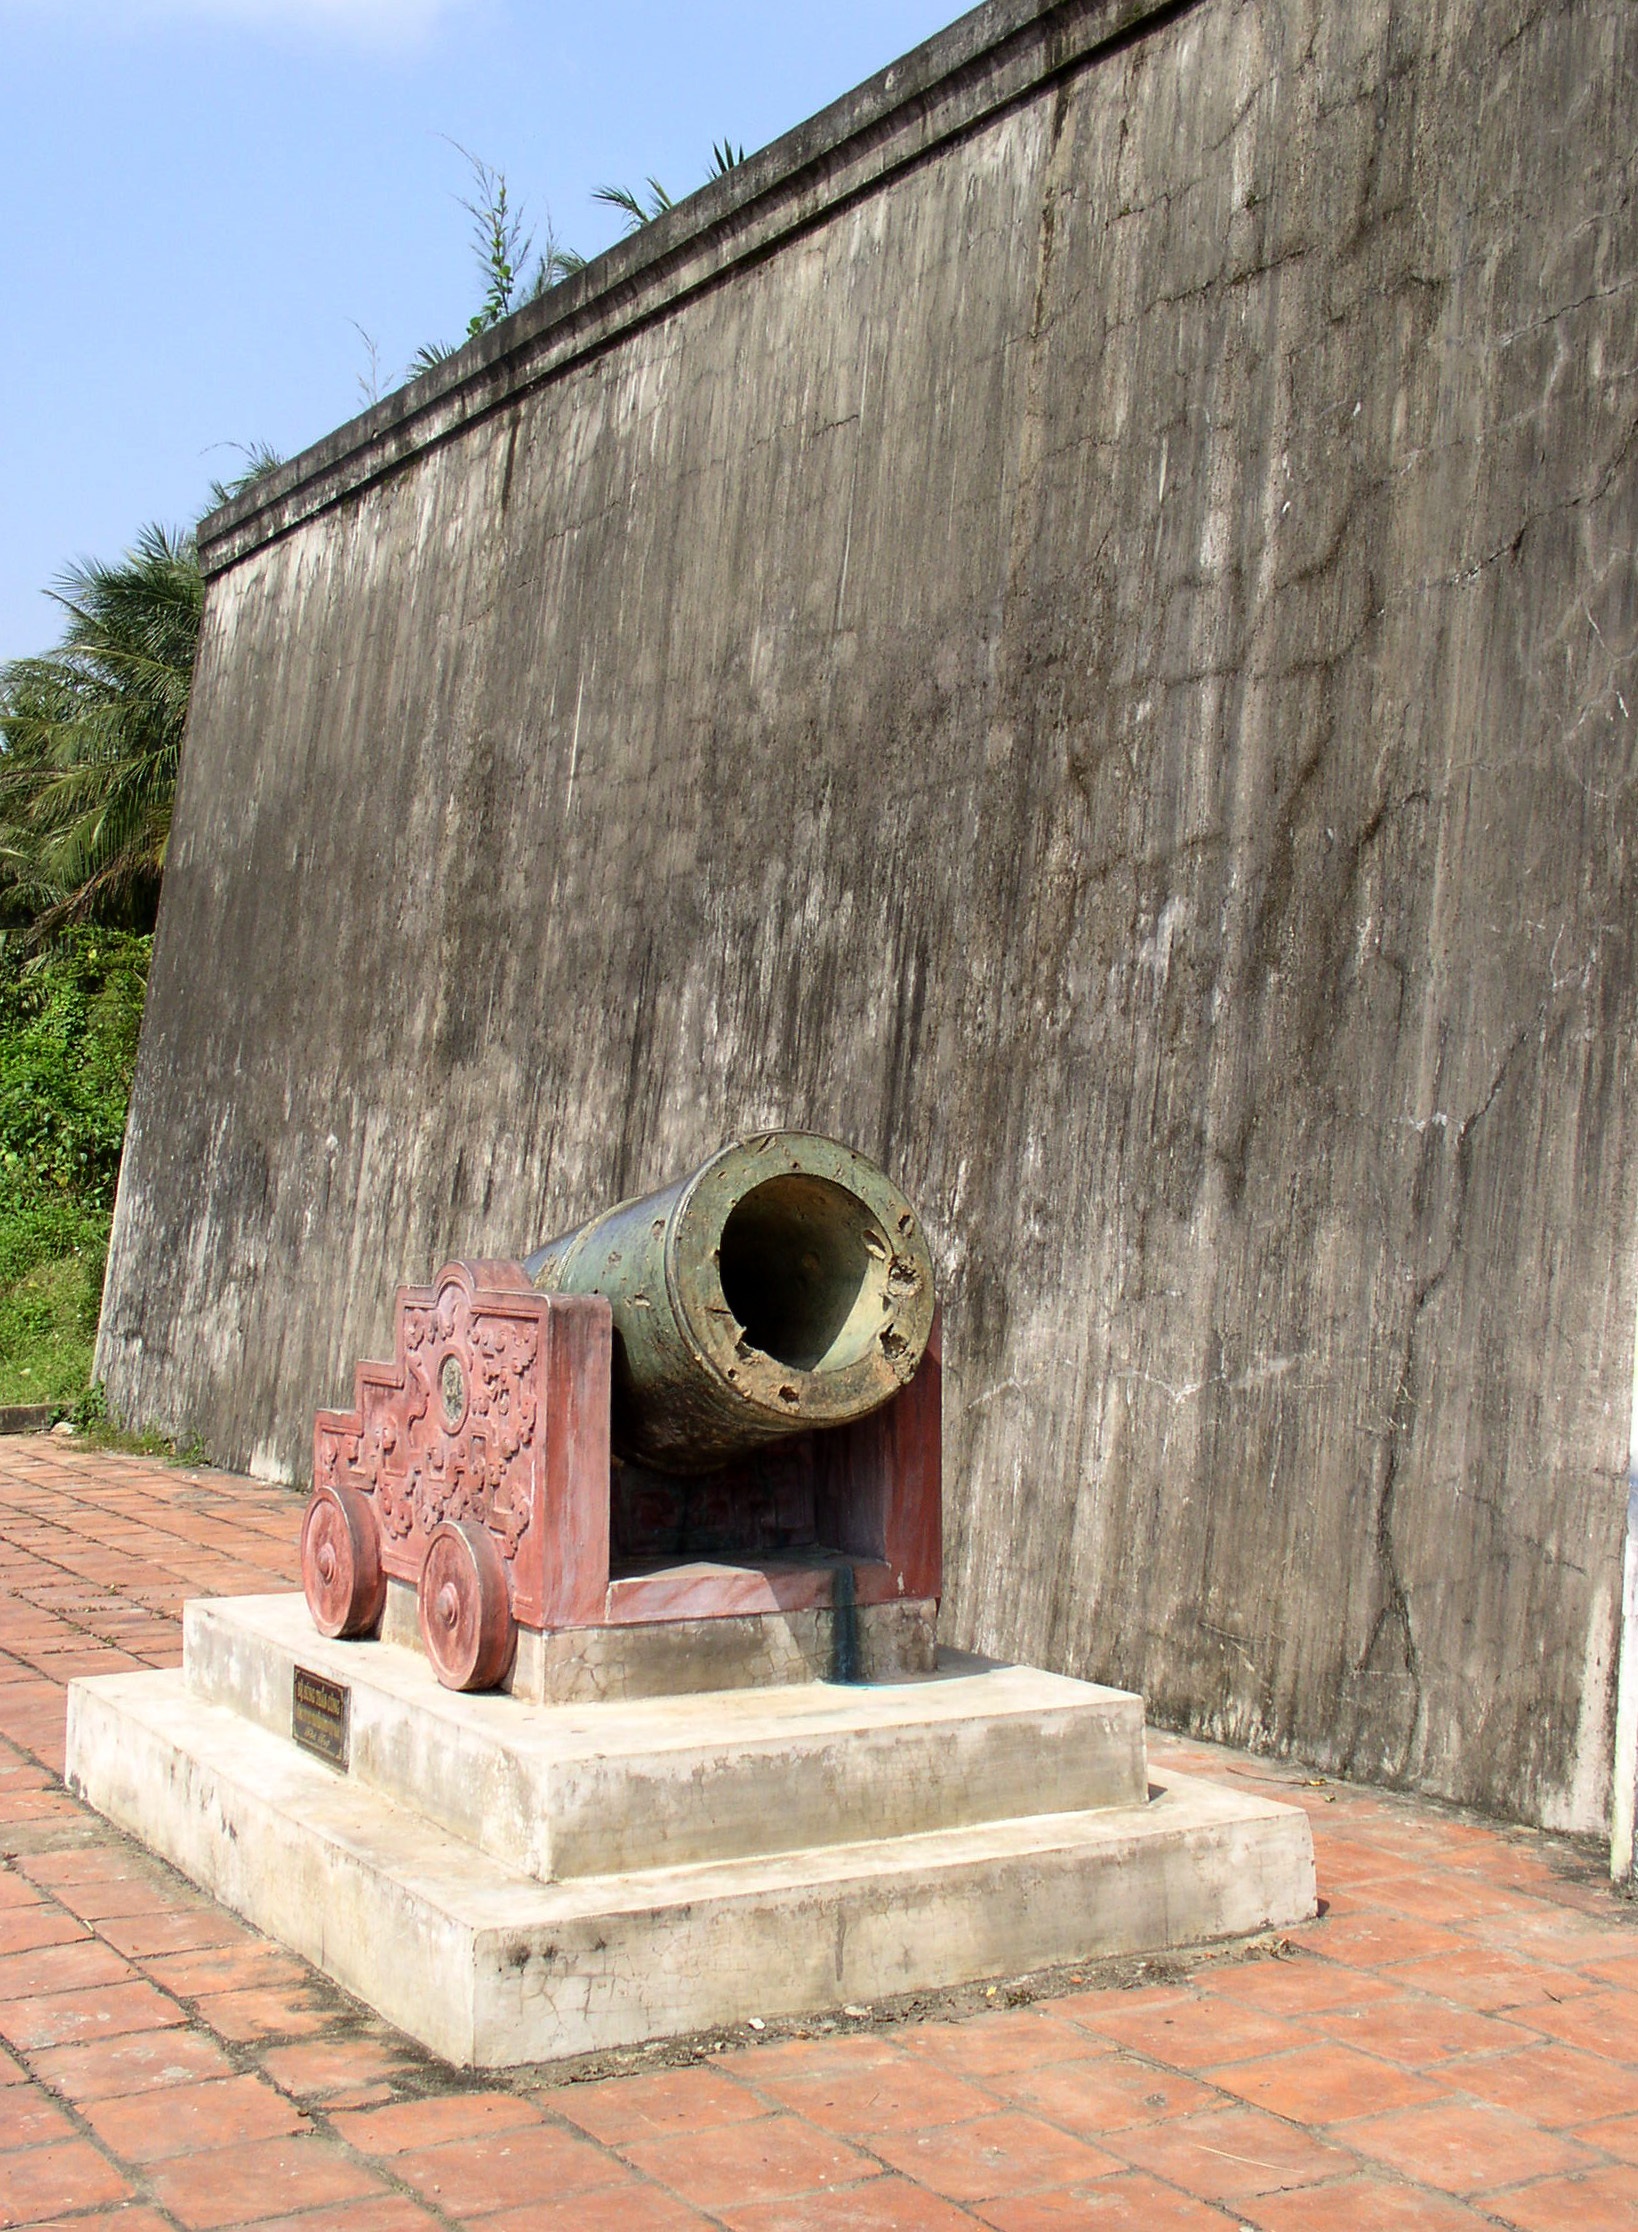
rock, wood, old, wall, fire, historic, weapon, war, display, attack, history, cannon, historical, bomb, vietnam, ancient history, b 52